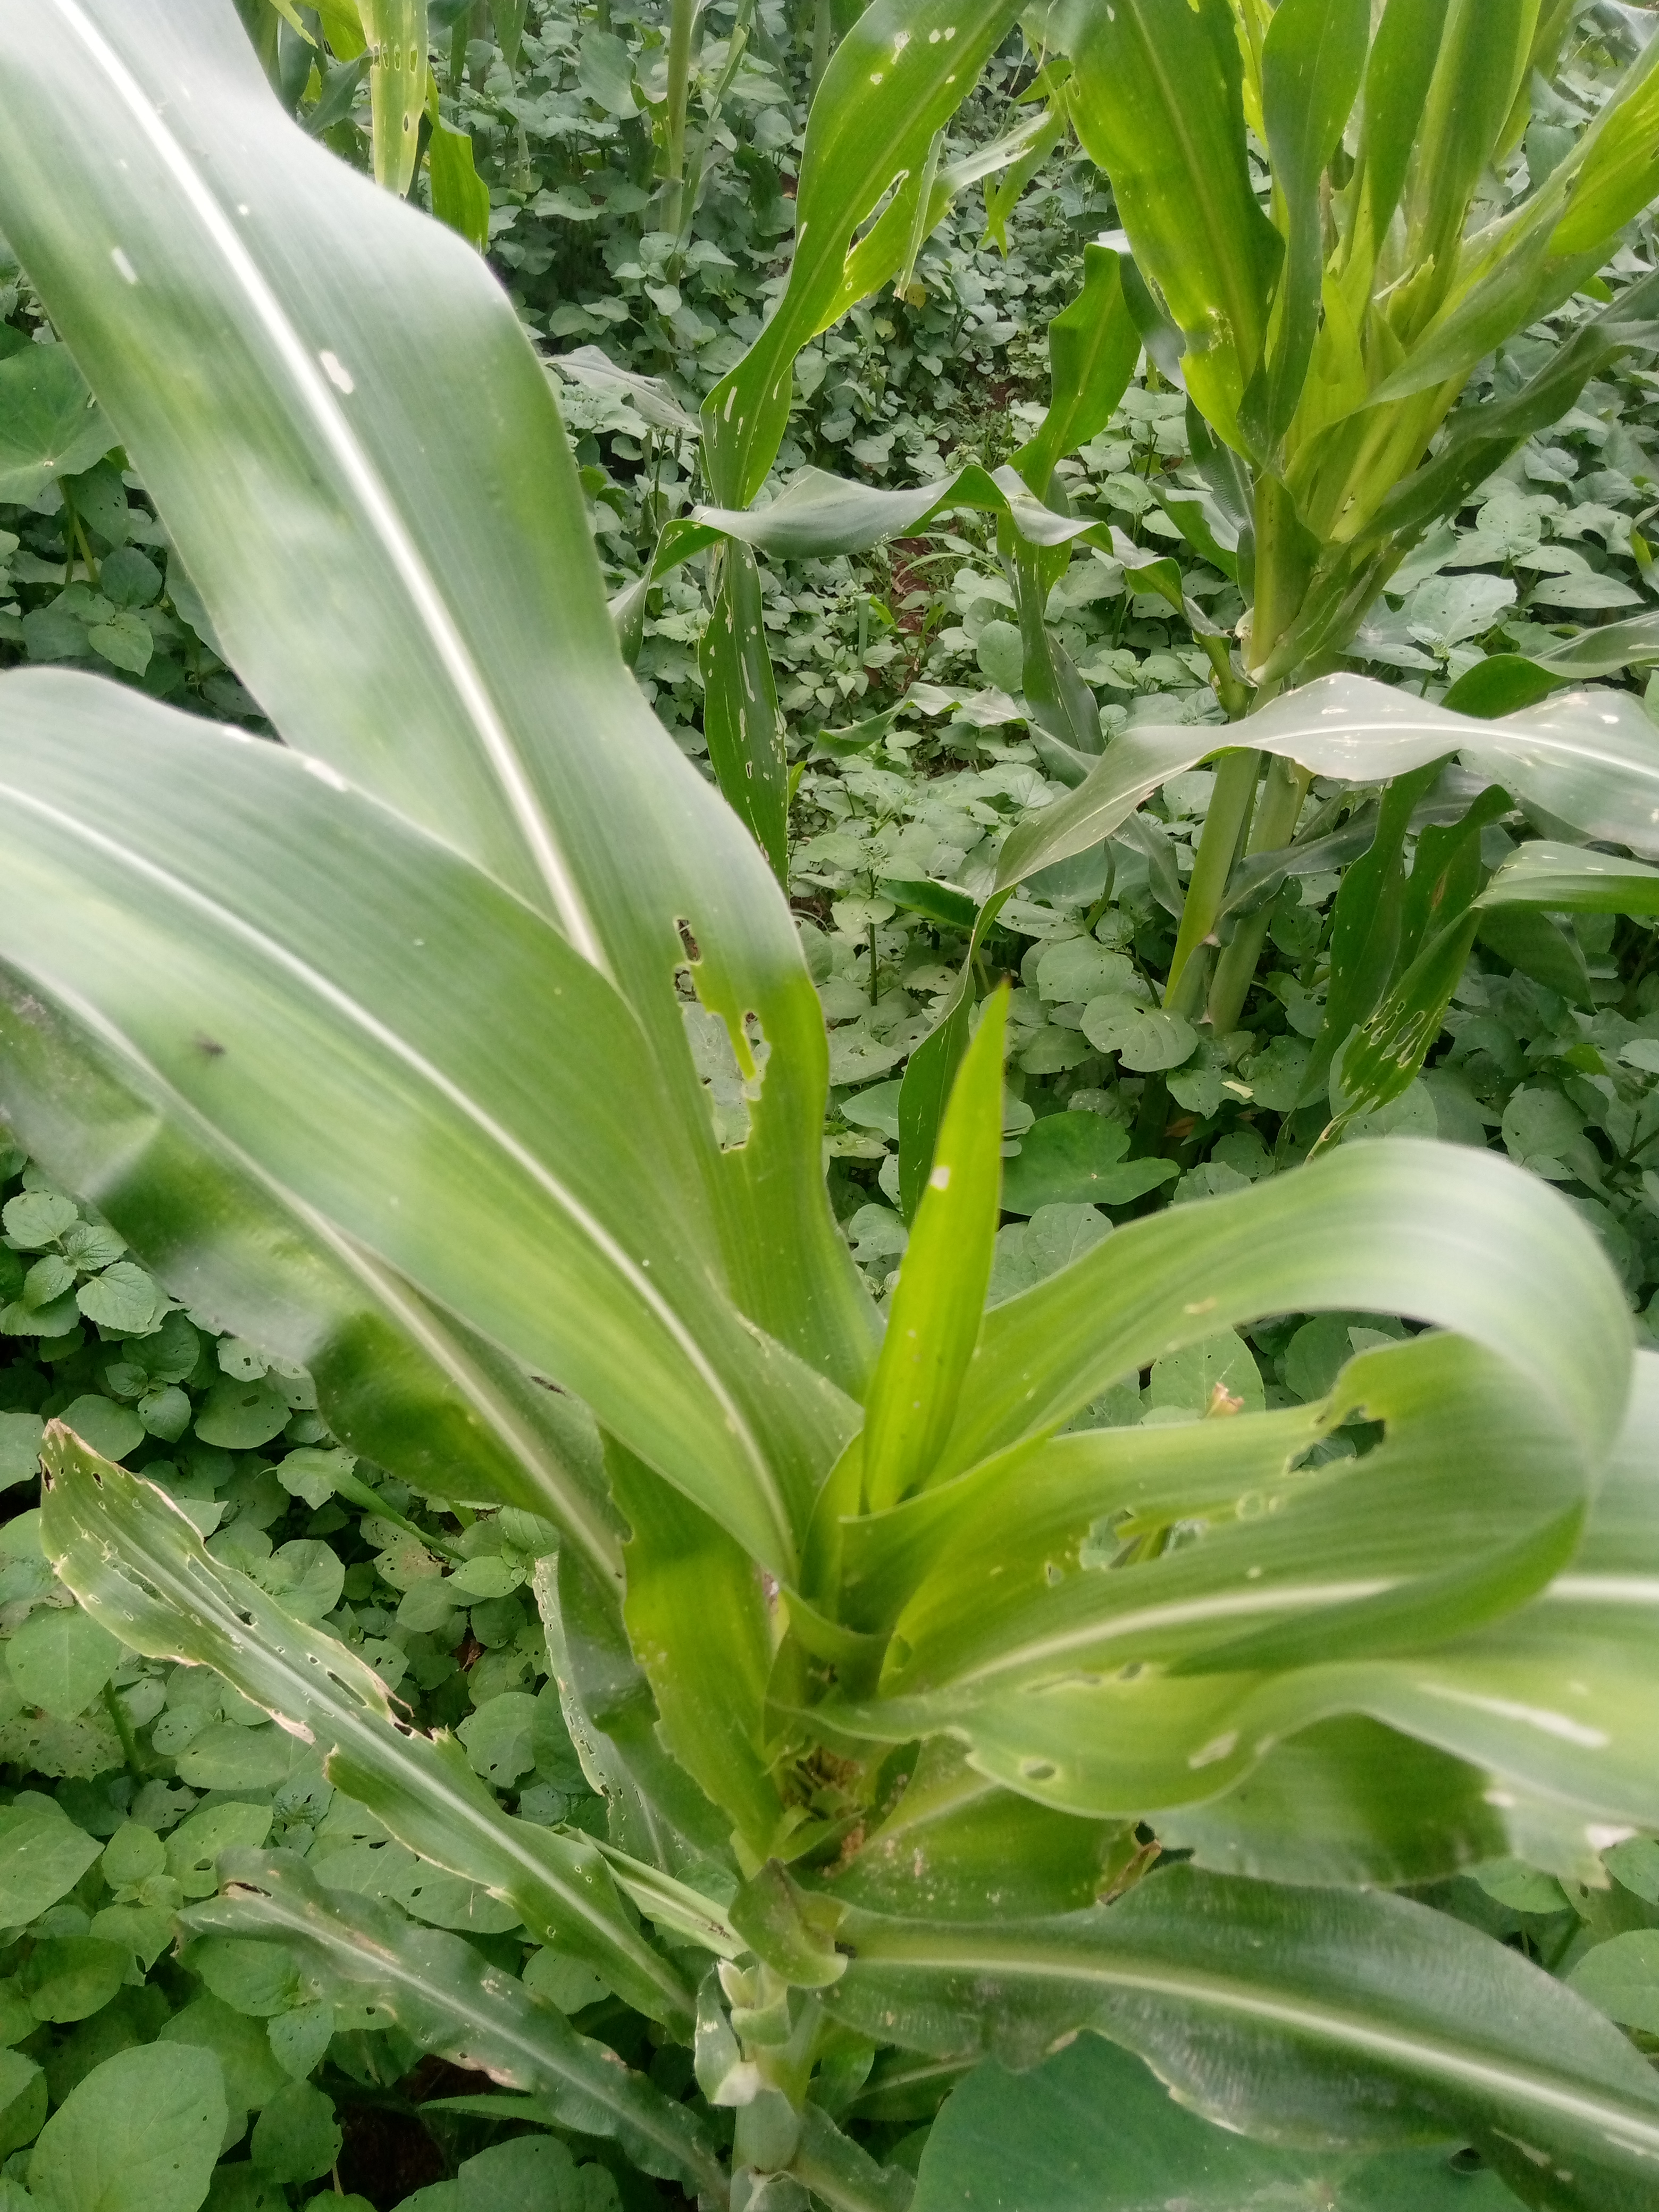
Label: spodoptera_frugiperda